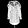
Label: Coat